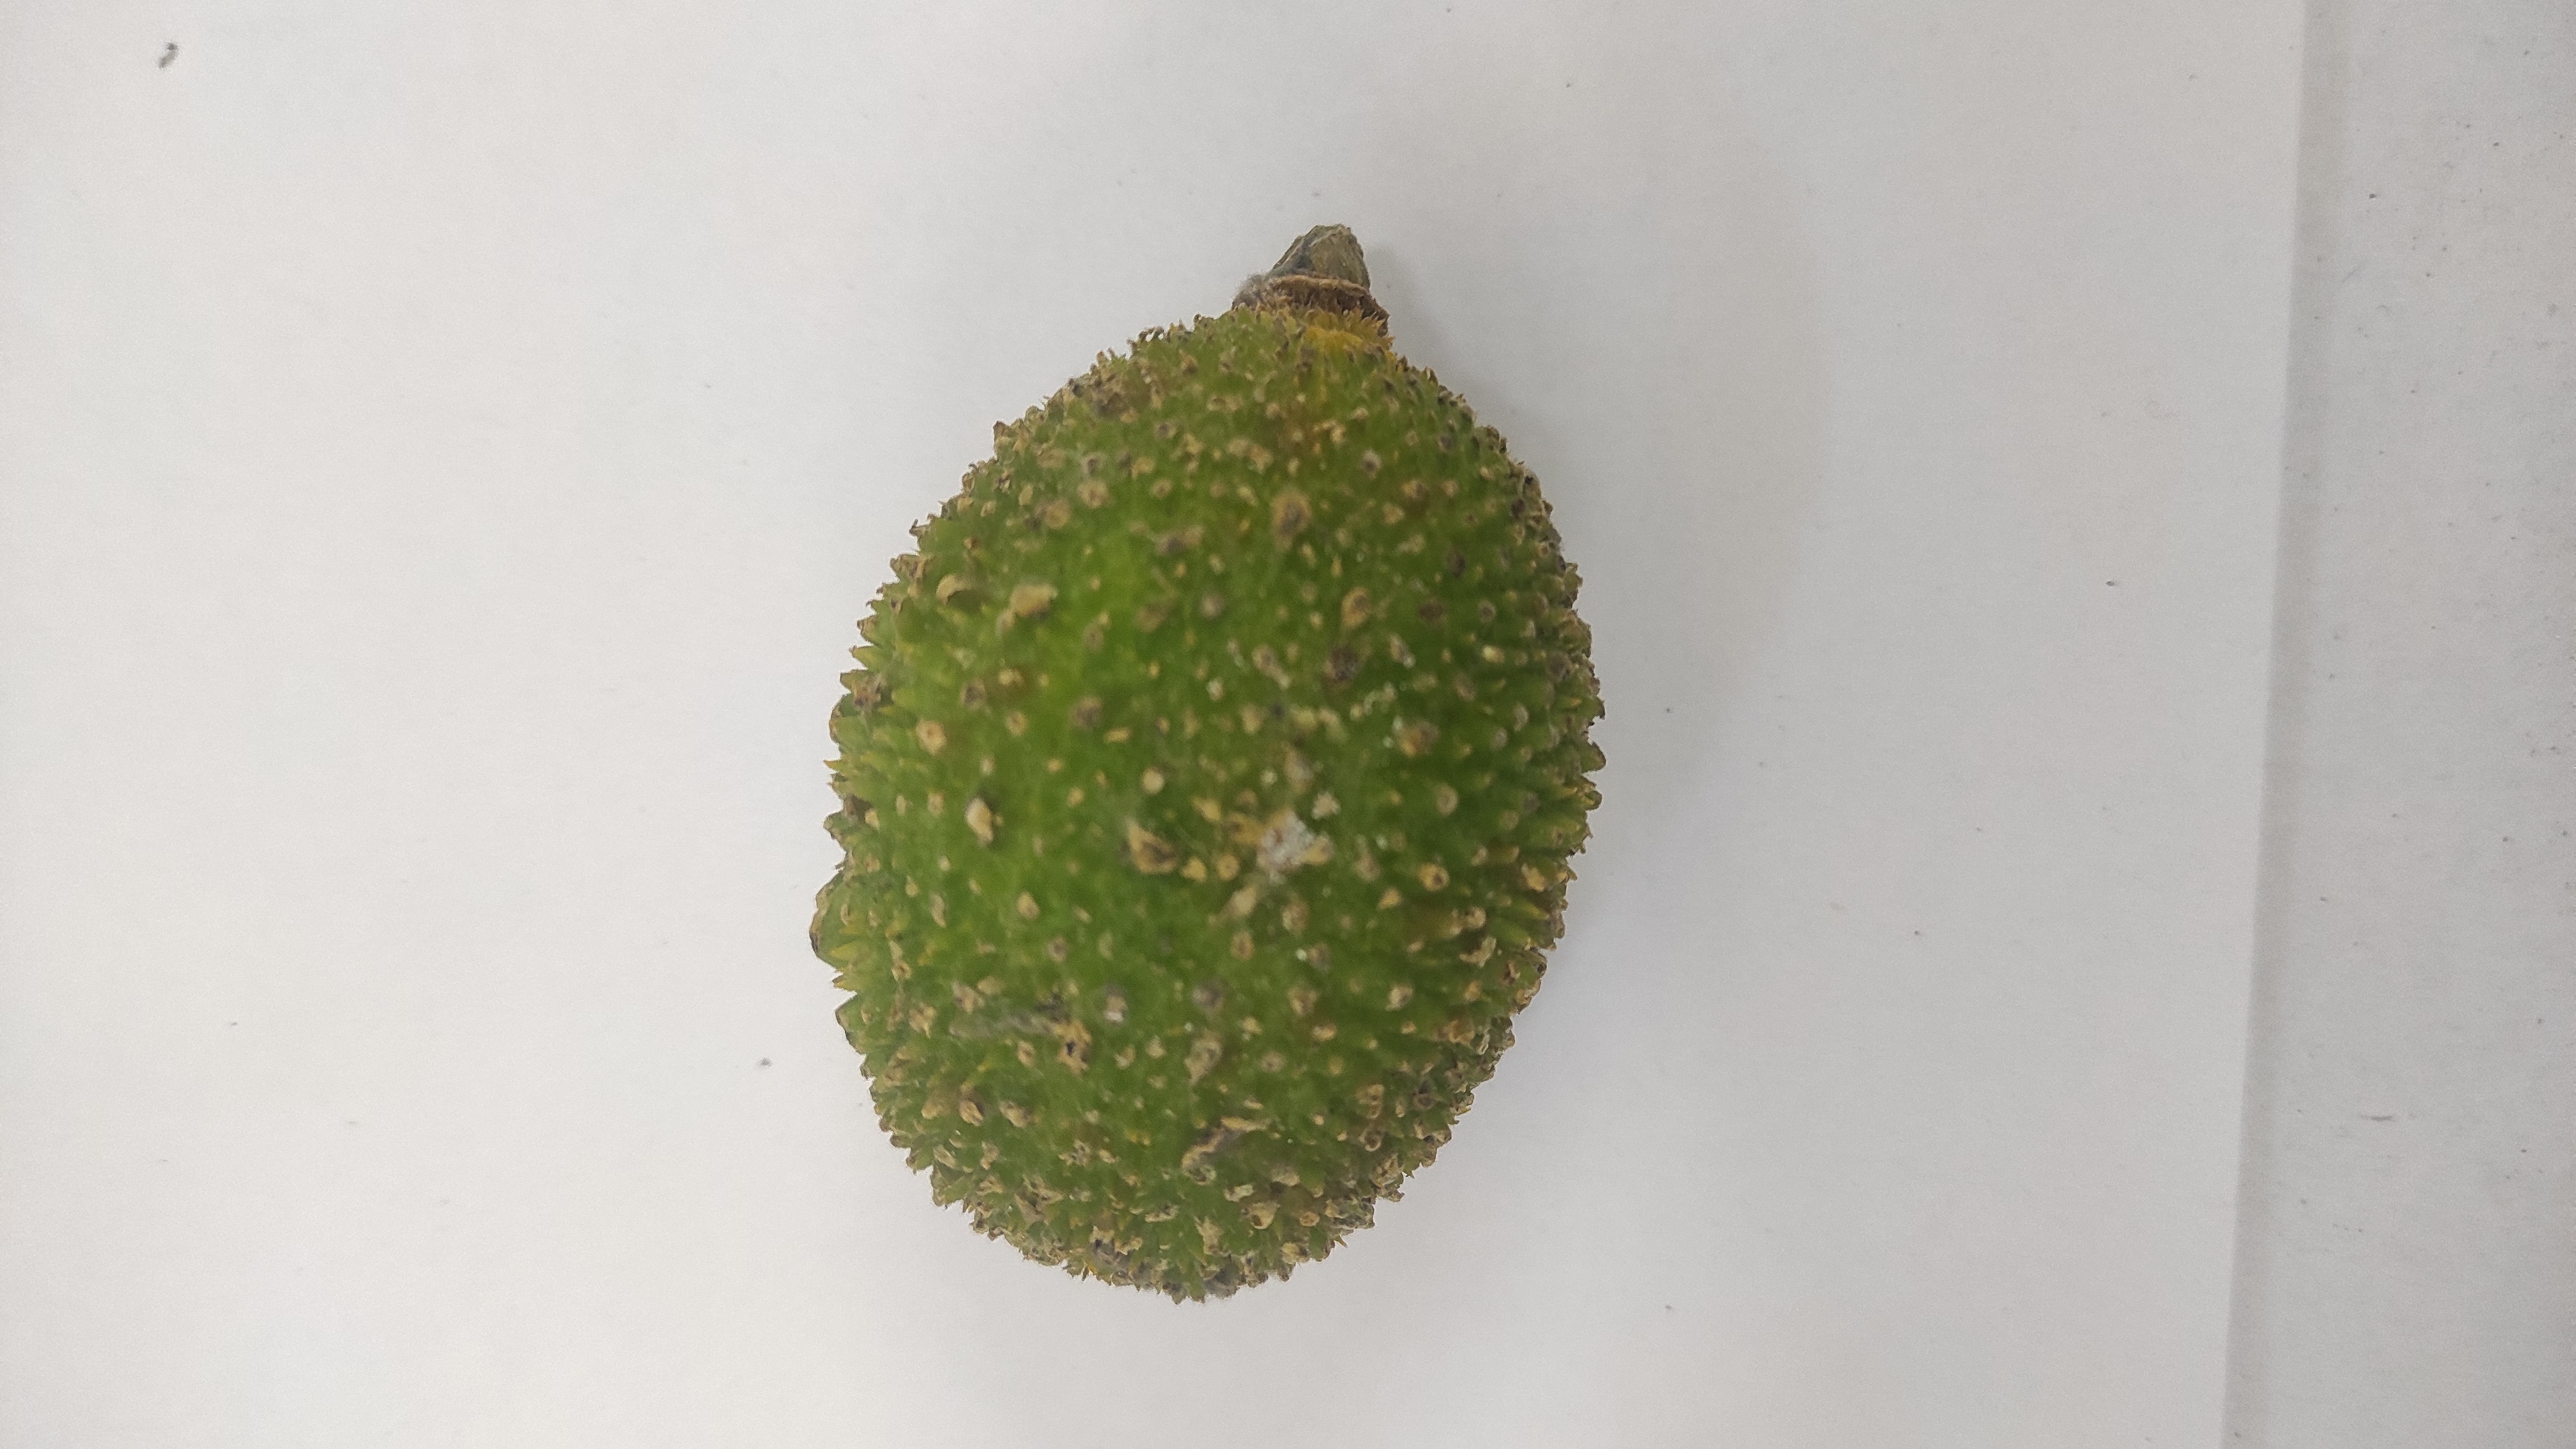
Crop: Spiny Gourd
Condition: Severely Damaged